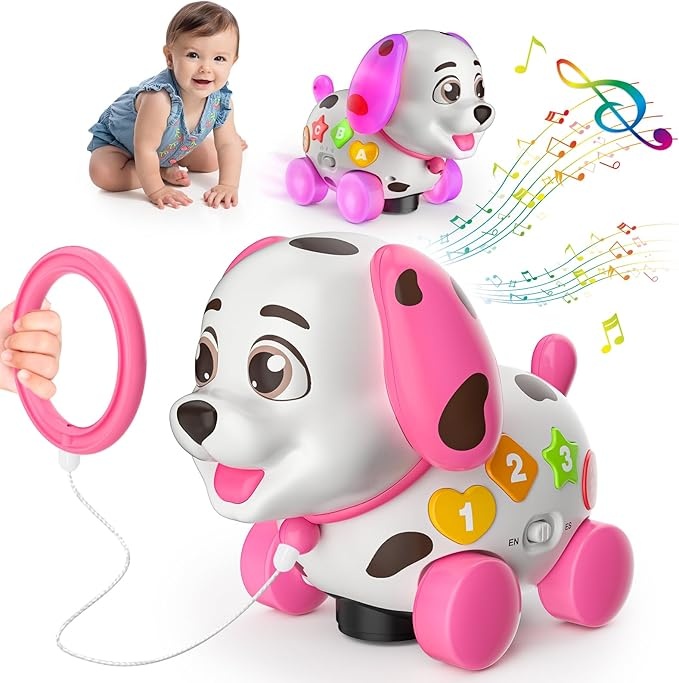
3-in-1 Musical Puppy Toys for 1 Year Old Girl Gift, Educational Baby Toy 6-12-18 Month, 1st Birthday Gift for 1 Year Old Girl Boy, First Bilingual Present for 7 8 9 10 Month Infant (Pink)
About This 3-in-1 Musical Puppy Toy: 3 modes to play, music toys for 6+ month old, crawling toys for 9+ month old, walking toys for 12-18 month old. Encouraging baby to sit, great developmental infant toy 6-12-18 Month. Sit-to-Crawl Baby Toy 6-12 Month: 6+ month baby will be attracted by the various music and colorful lights or watching the puppy moving around. 9+ month babies love to crawl and catch the puppy. Equipped with universal wheels, the infant toy can self-avoid obstacles. Walking Baby Toy 12-18 Month: Toddlers who start to walk or run love pulling along the cute puppy around indoor outdoor. Learning toy for one year old girl gift. Bilingual Educational Toy: 7 large colorful buttons, easy for 6+ month olds to press. Learning ABC, 123 and 9 songs, while building gross motor skills. English and Spanish modes, great choice for bilingual family. Early development toy for 6 7 8 9 10 month old girl boy. Gifts for Baby Girl Boy: Coming in a nice box. 1 year old girl birthday gifts, 1st birthday gift for boy, Christmas gift for 1+ year old Boy girl. Ideal Easter baby gift, Christmas gift for 6-9-12-18 month.
Brand: BQU
Category: Baby & Toddler > Baby Toys & Activity Equipment > Baby Activity Toys > Musical Toys